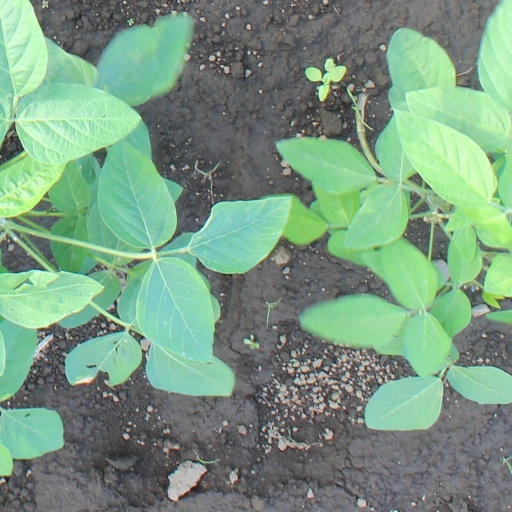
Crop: soybean